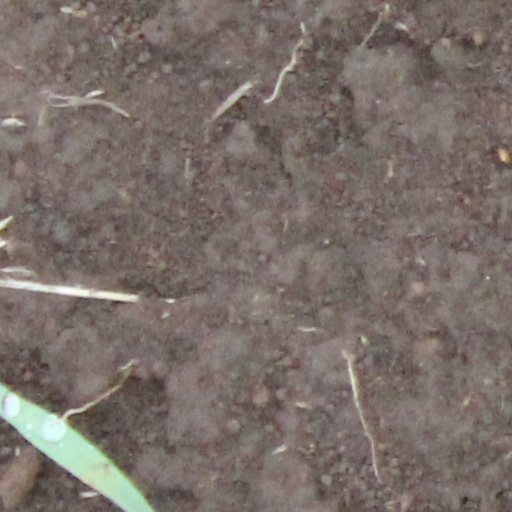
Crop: wheat